Na Laga'at

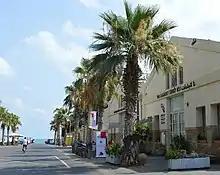
The Na Laga'at Center in the Jaffa Port

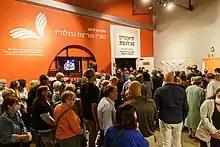
Entrance to the Na Laga'at Theater Hall. Credit: Benny Gam Zo Letova

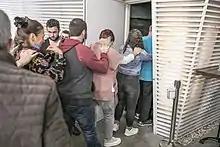
People entering the 'BlackOut' dark restaurant. Credit: Tomer Appelbaum

Na Laga'at (Hebrew for "Please Touch") is a nonprofit organization founded in 2002 by Adina Tal and Eran Gur. It is first ensemble of its kind in the world whose actors are all deafblind (double disability). The organization established a unique cultural center at the Levantbondet House in the Port of Jaffa in Tel Aviv. The center is a platform for creative arts, which promotes equal and open dialogue and leads to social change built on the belief in the human spirit and its ability to reach out and make a change.